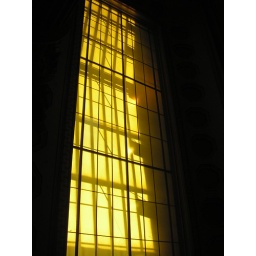
The glass roof of the library's main entrance illuminated by the sun. State Library of NSW. Sydney